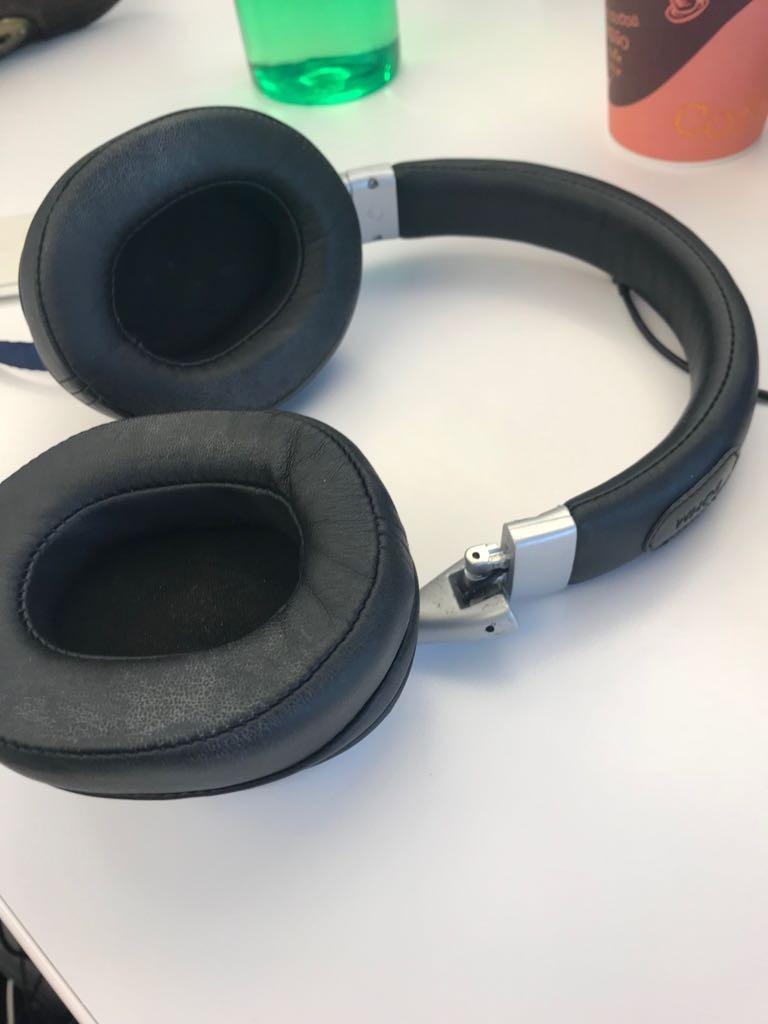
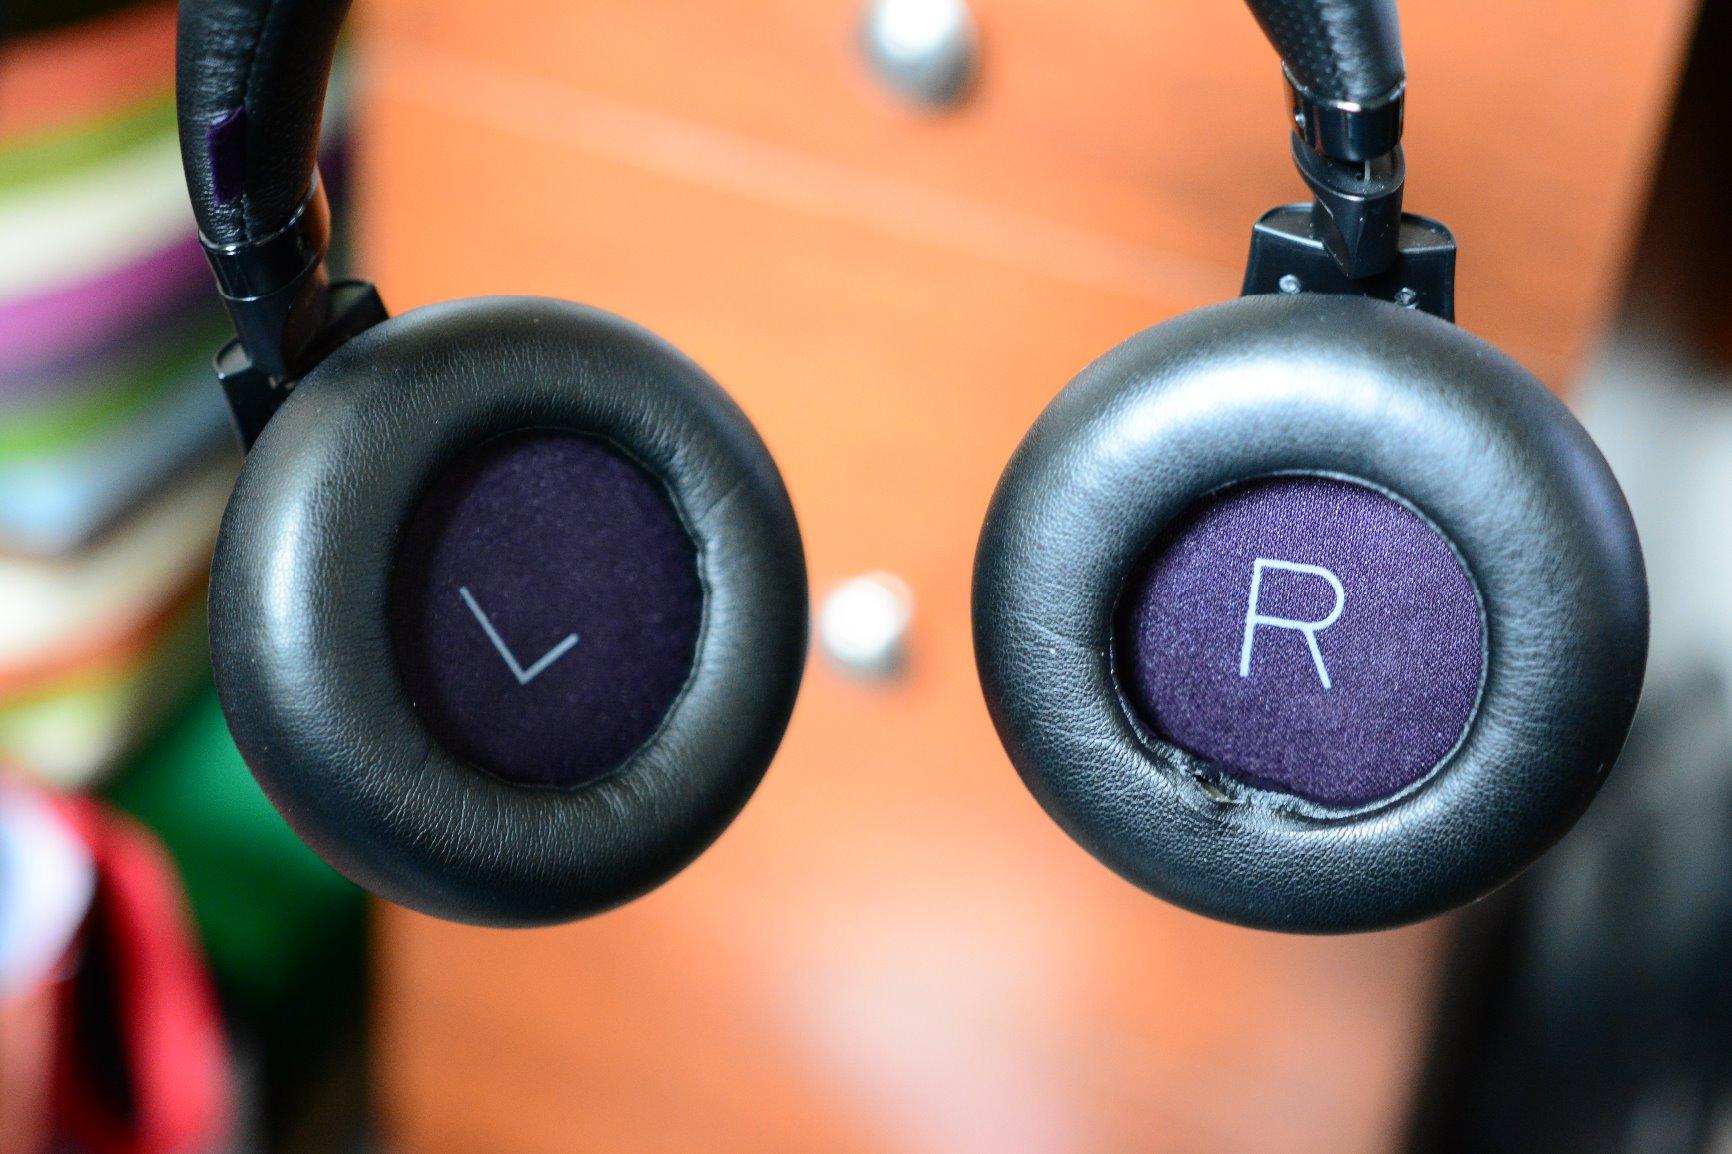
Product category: headphones
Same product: no